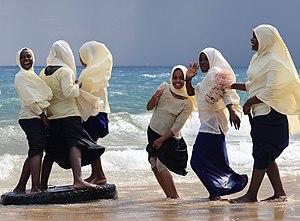
Pour ces jeunes filles le chemin de l'école passe par la plage de Stone Town, c'est l'occasion de prendre du bon temps entre amies. This is an image with the theme ""Play"" from: Tanzania"